Jauchzet, frohlocket! Auf, preiset die Tage, BWV 248 I

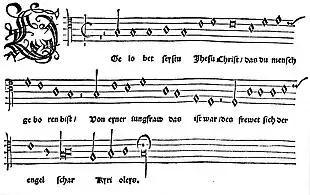
The chorale melody of "" in Johann Walter's "Wittenberg Hymnal"

In a combination of chorale and recitative, the soprano sings the sixth stanza, "" (He came to earth poor), from Luther's hymn "" in a triple metre and embellished. Line by line, it is interspersed with comments by the bass, who begins "" (Who can rightly exalt this love), in contrasting common time. The voices are supported by two oboes d'amore.